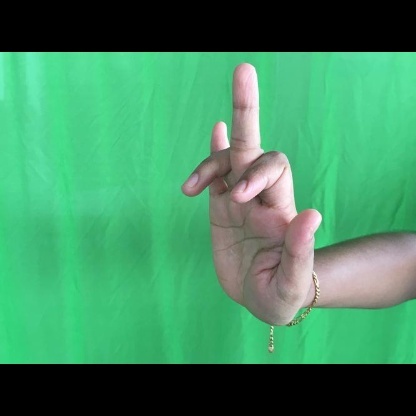
Mudra: Shukatundam